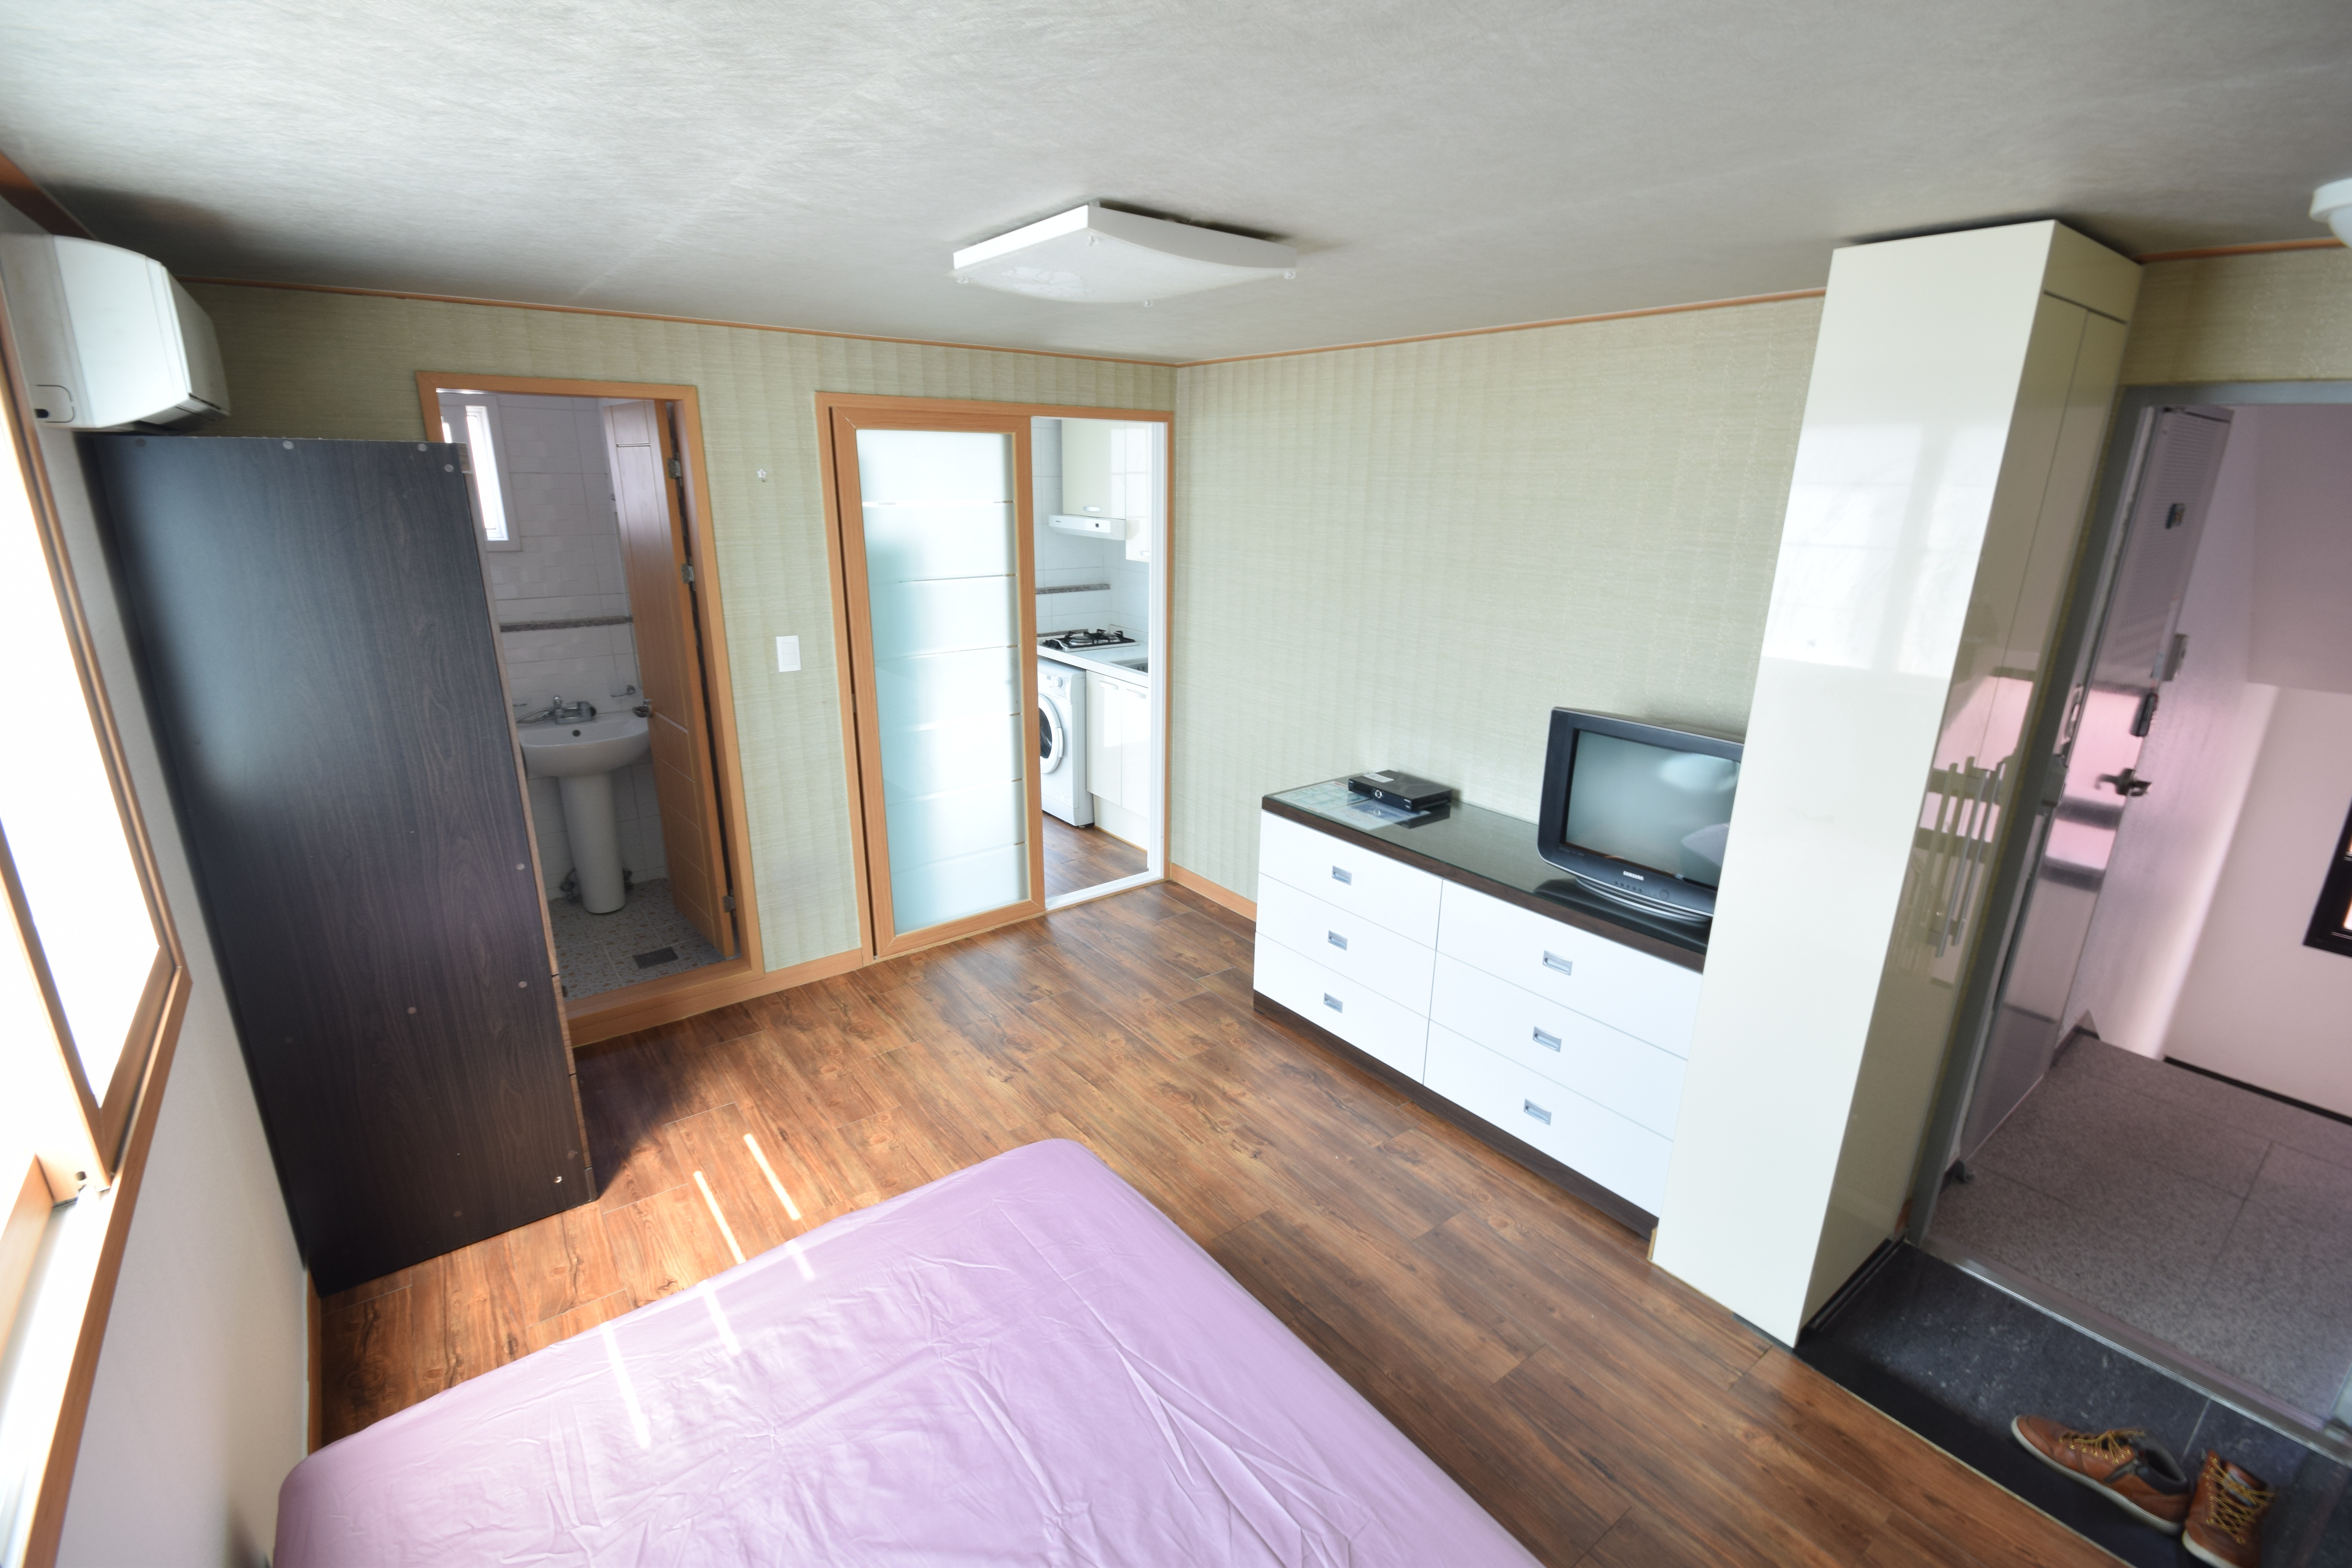
floor, home, cottage, loft, studio, property, room, bedroom, apartment, interior design, estate, suite, condominium, real estate, bumindong, gammandong